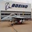
Label: airplane